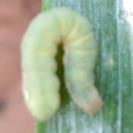
Crop: Onion
Condition: caterpillar-p